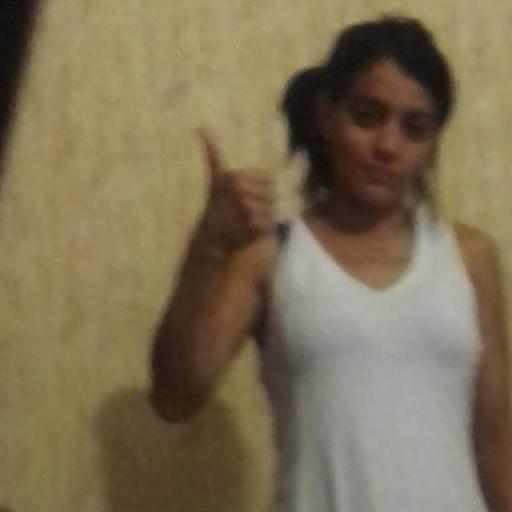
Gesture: like